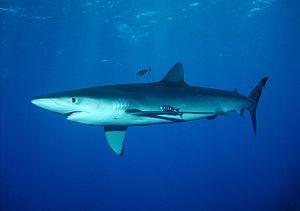
Les Carcharhinidés forment une famille de requins appartenant de l'ordre des Carcharhiniformes.